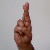
The image shows a hand gesture representing the letter 'R' in Indian Sign Language.